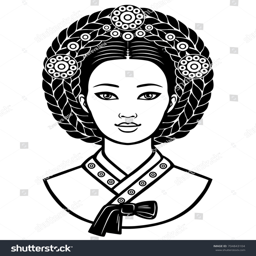
portrait of the young girl with an ancient hairstyle .